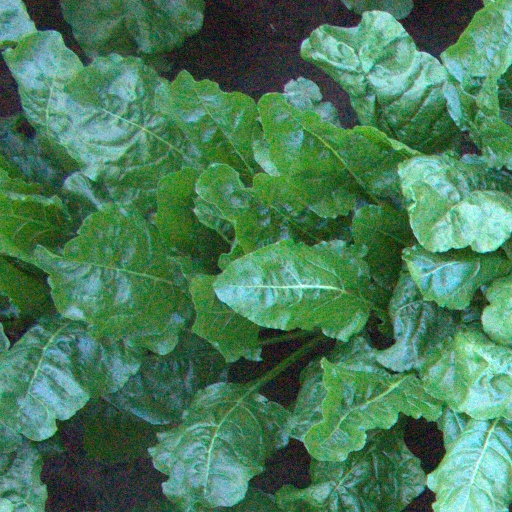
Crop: sugar beet